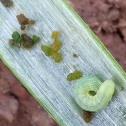
Crop: Onion
Condition: caterpillar-p